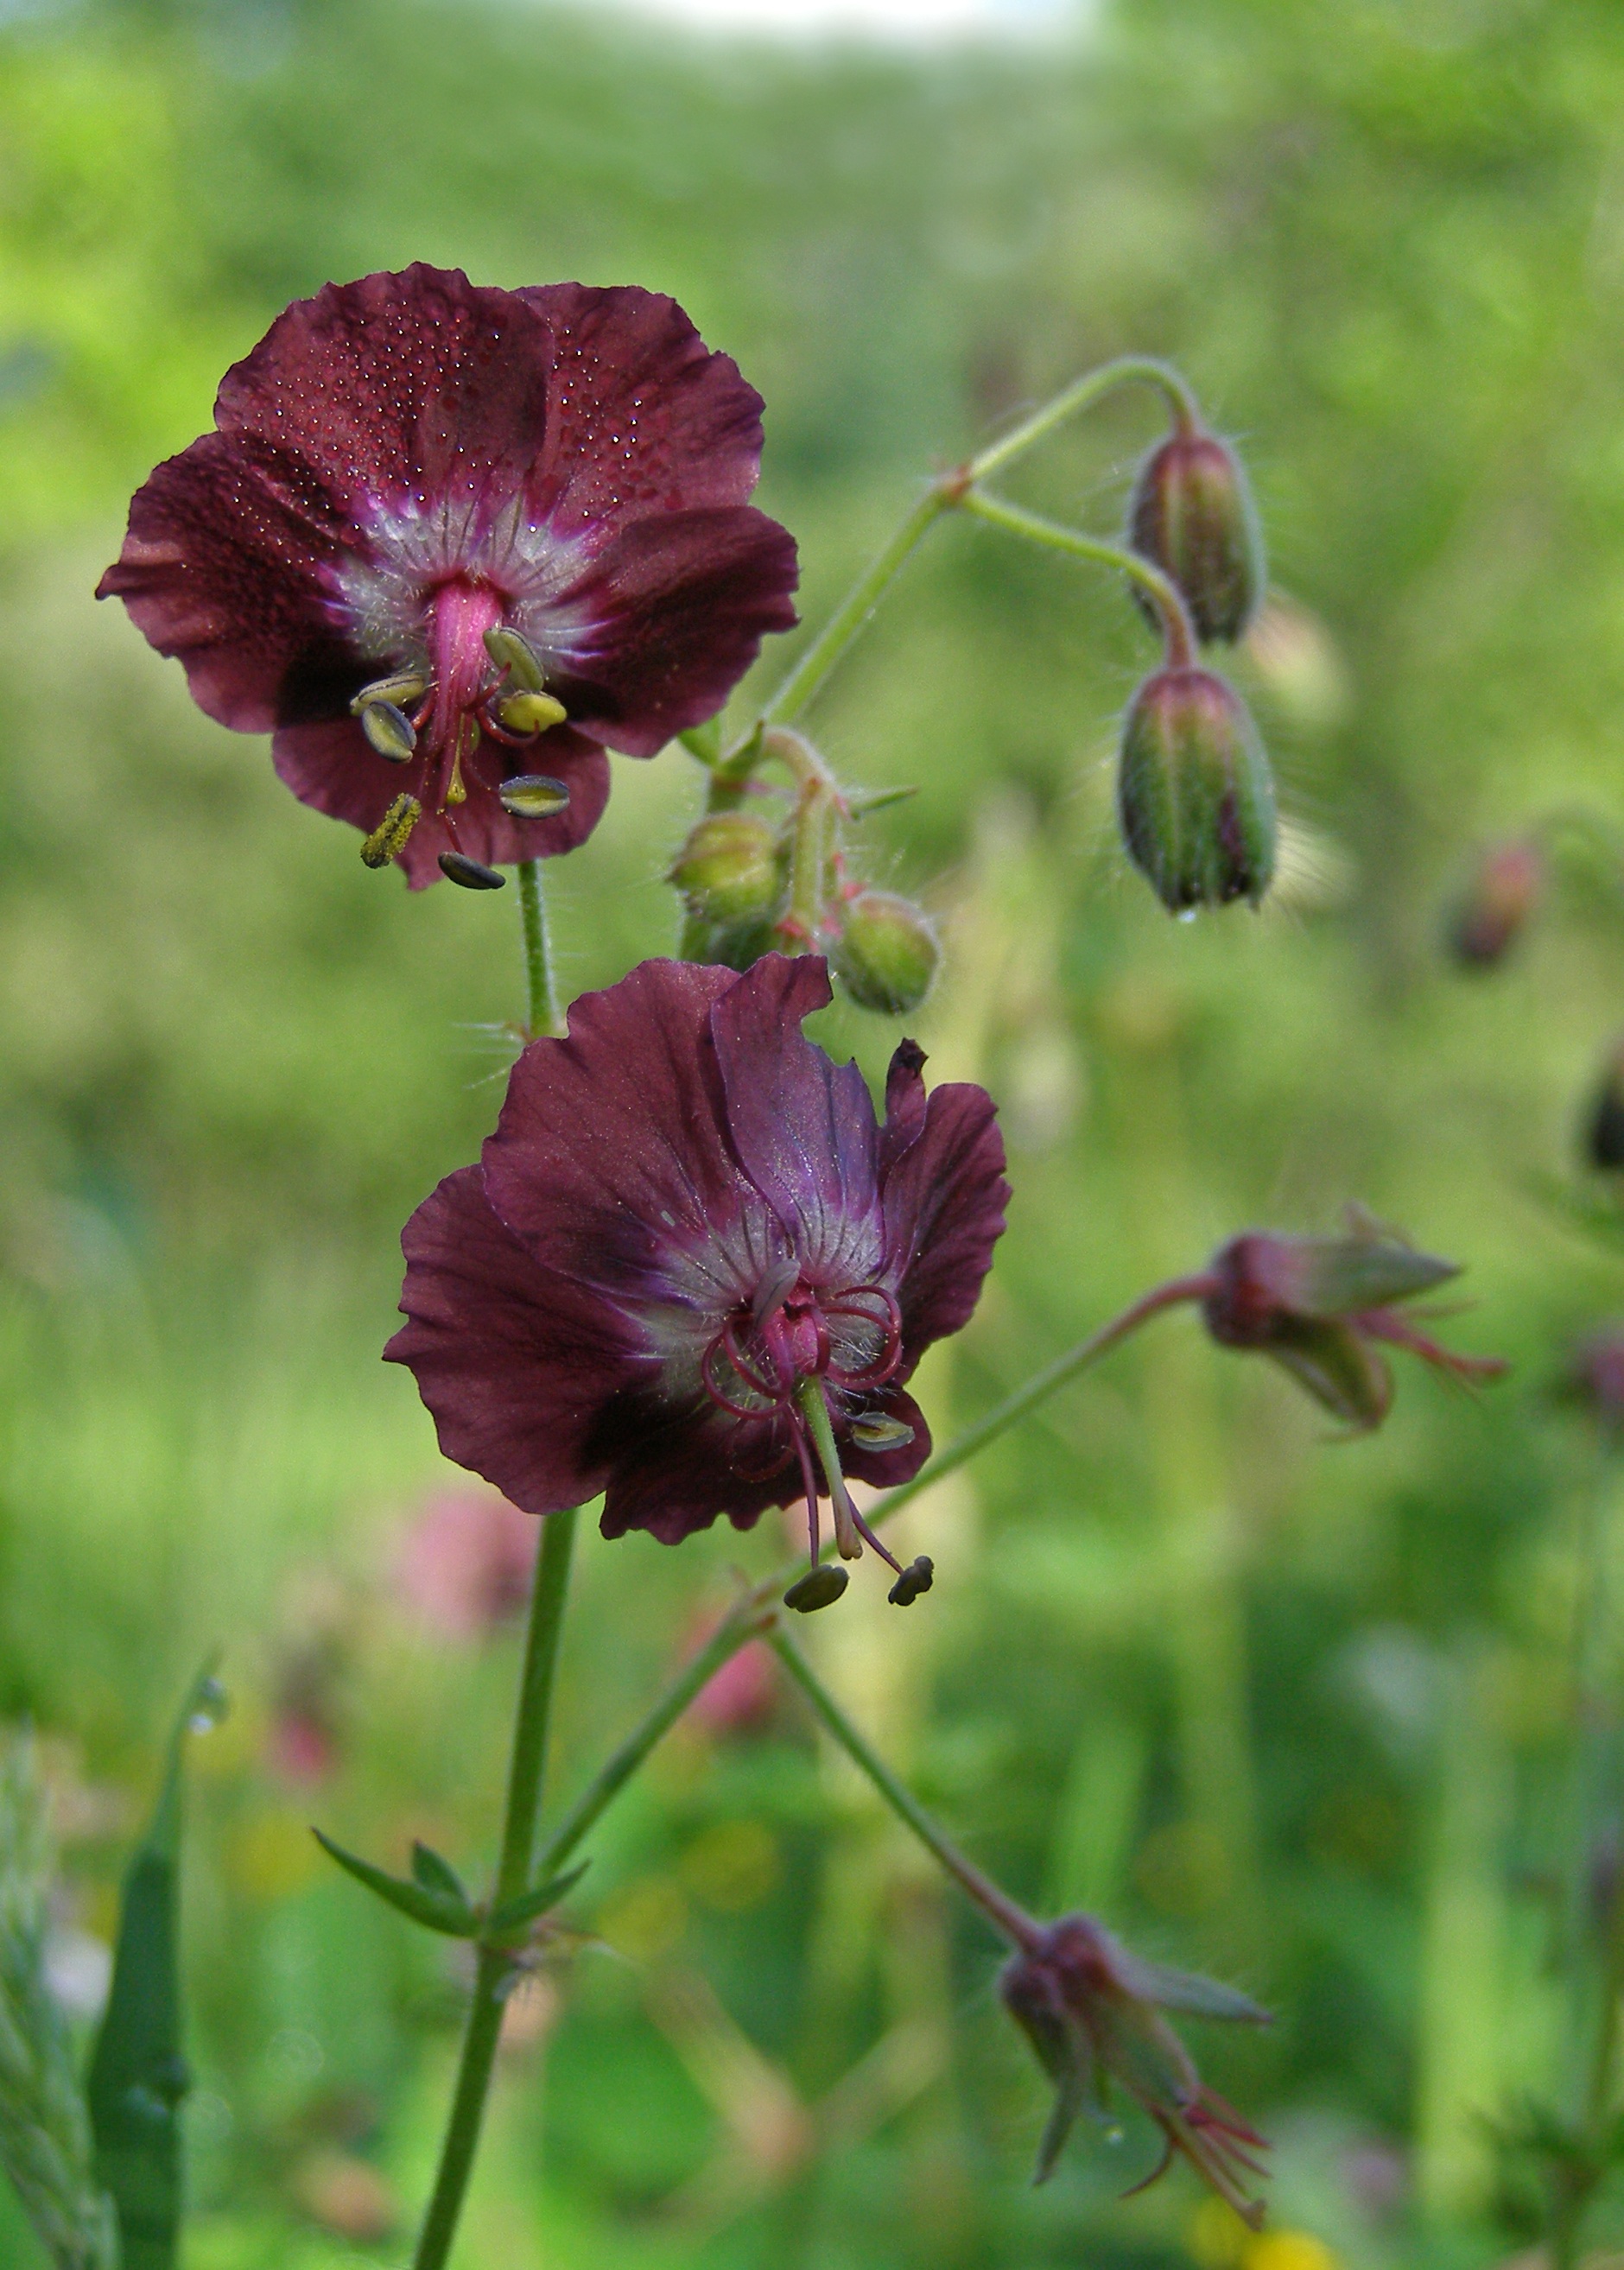
nature, blossom, plant, meadow, flower, petal, summer, wild, spring, green, botany, flora, wildflower, flower field, geranium, violet, macro photography, flowering plant, geraniaceae, geranium funeral, geranium phaeum, plant stem, land plant, geraniales